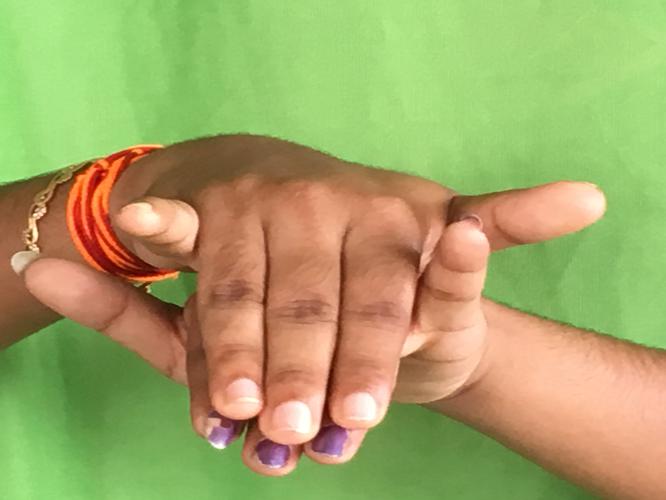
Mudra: Varaha
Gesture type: double_hand